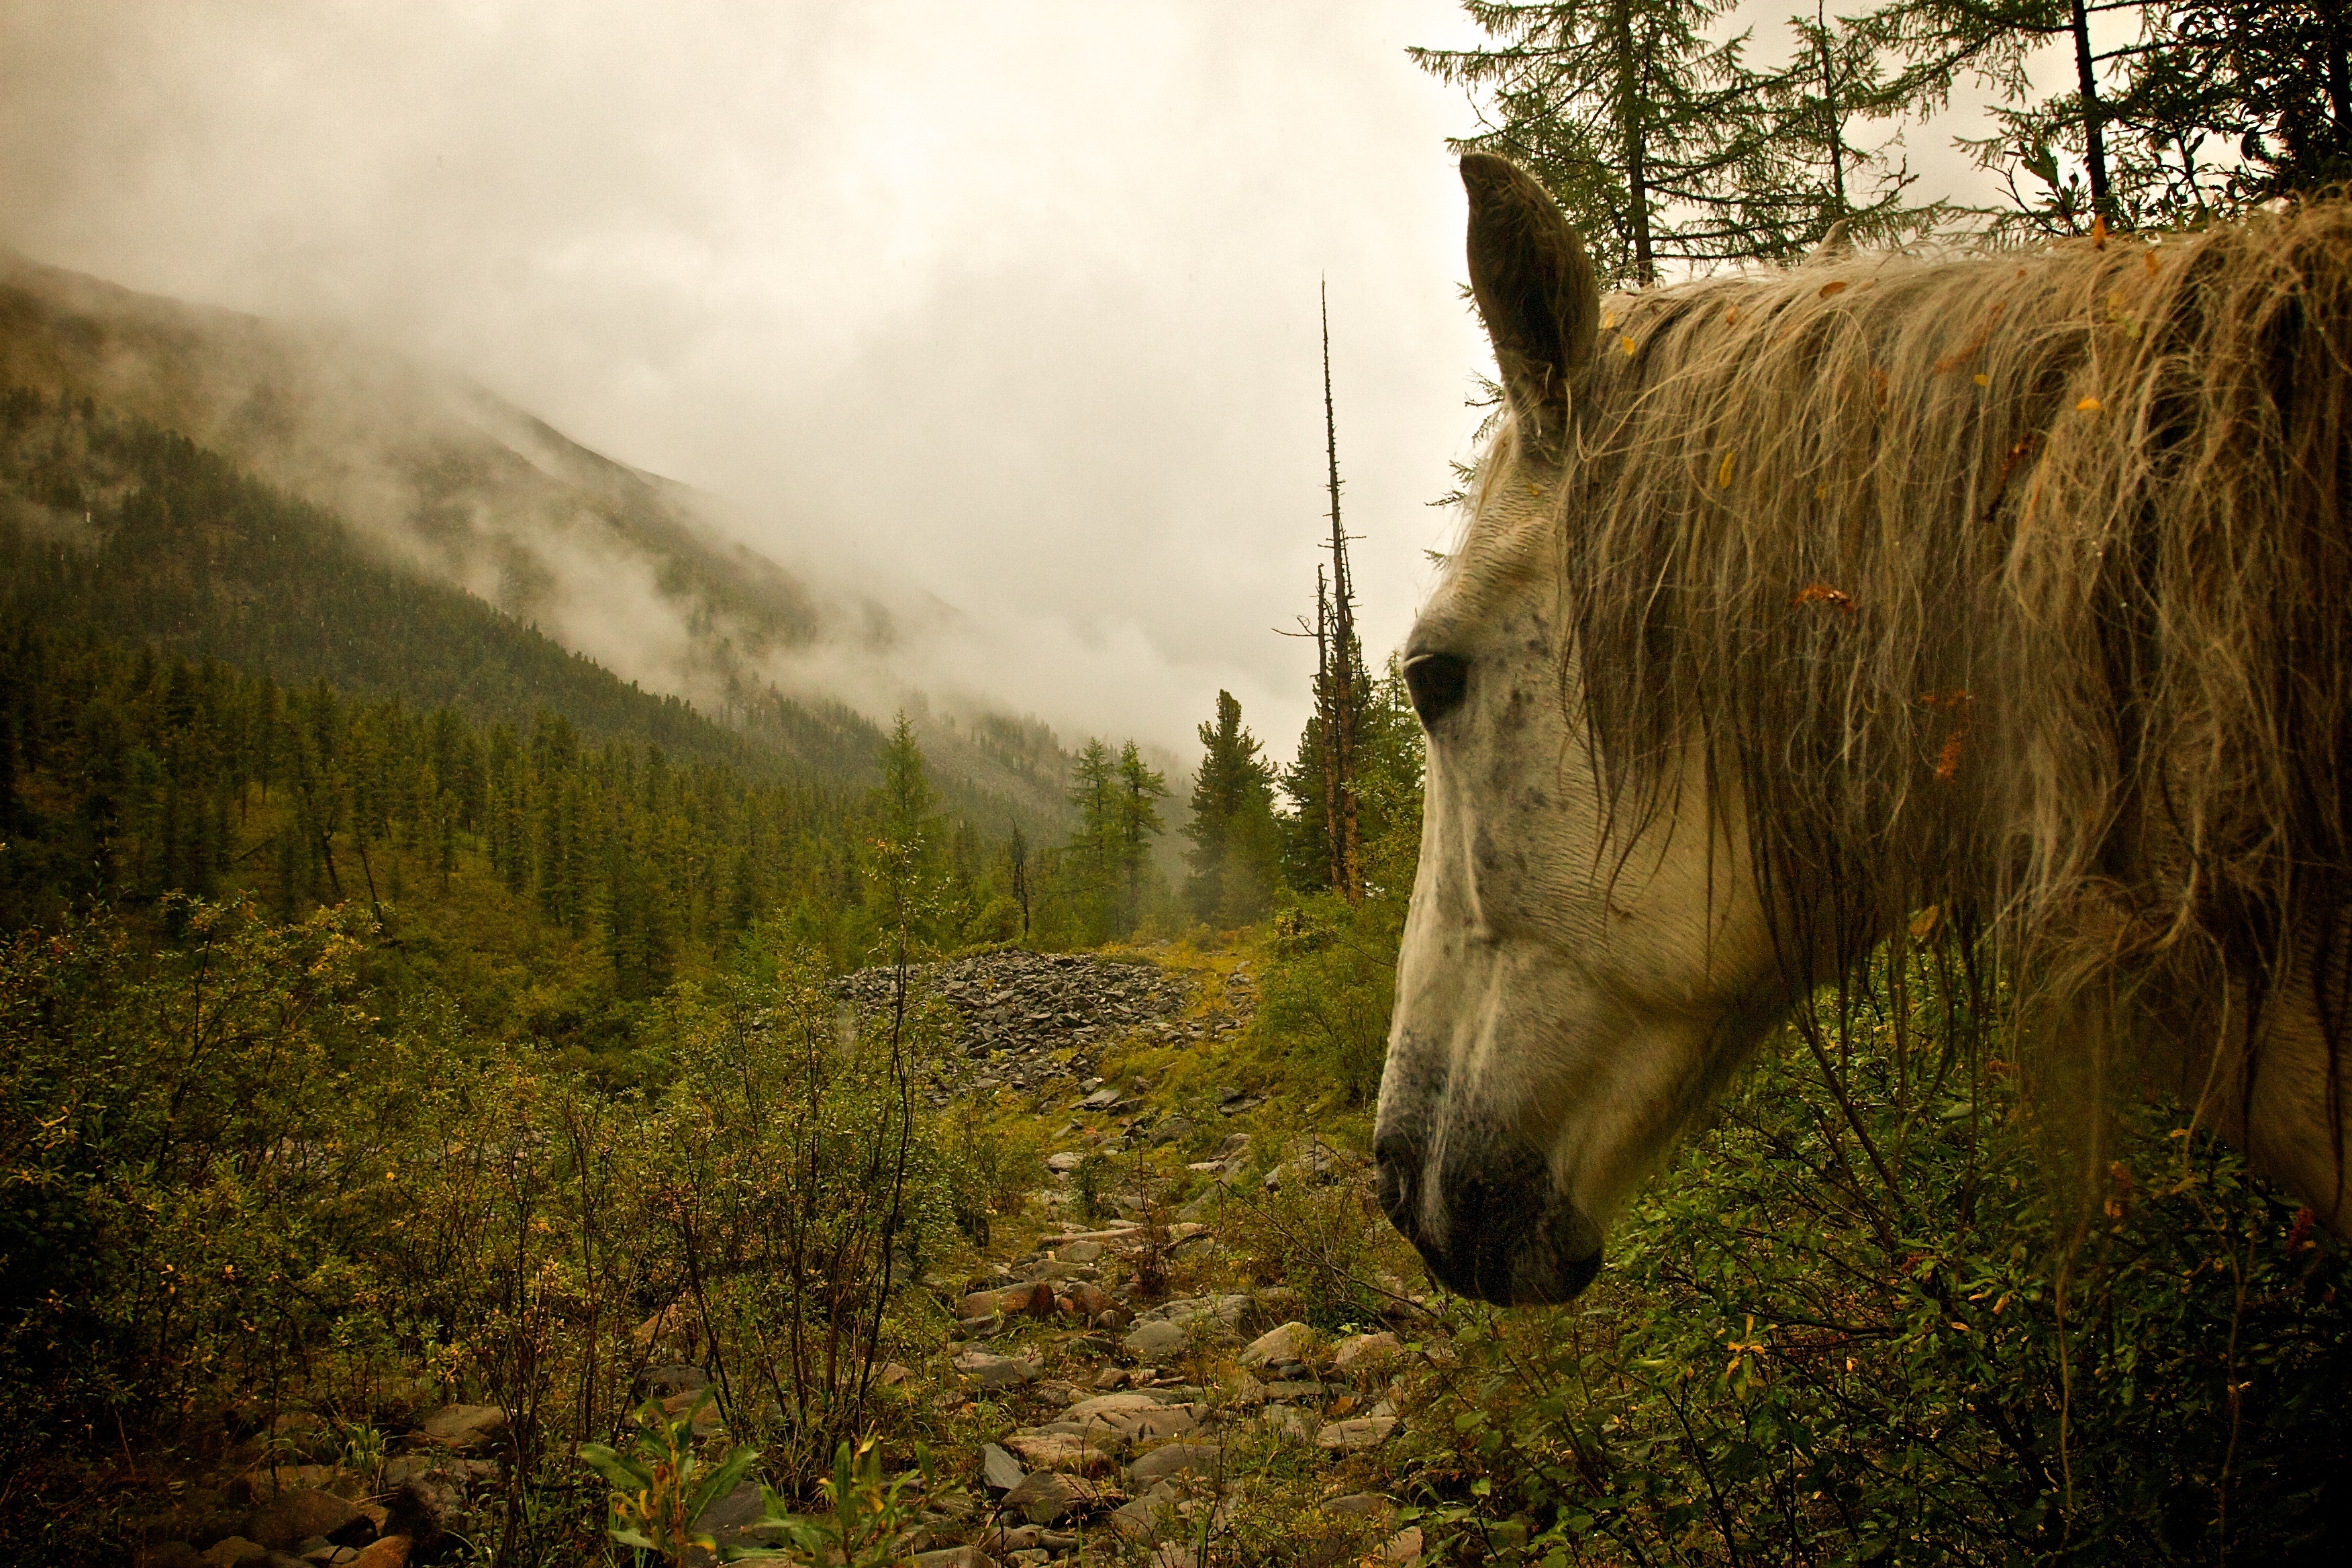
nature, forest, wilderness, wildlife, horse, mammal, fauna, rural area, atmospheric phenomenon, horse like mammal